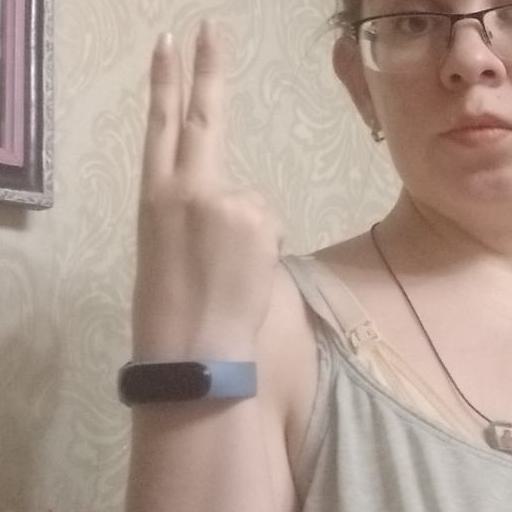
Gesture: two_up_inverted